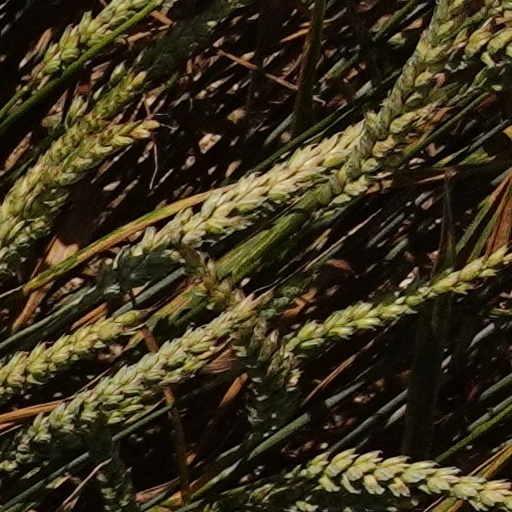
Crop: wheat